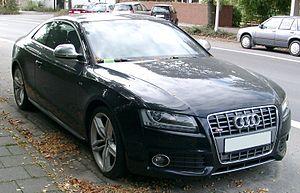
L'Audi S5, automobile développée par le constructeur allemand Audi, est la déclinaison sportive du coupé Audi A5. Signant le retour d'Audi sur le segment des coupés automobiles, étant donné que le précédent modèle n'était autre que l'Audi Coupé GT dont la production s'arrête en 1989, l'S5 « incarne la fascinante montée en gamme de la marque ». D'ailleurs, son dessinateur Walter da Silva considère qu'il s'agit de la plus belle automobile qu'il ait eu l'occasion de dessiner dans sa carrière.